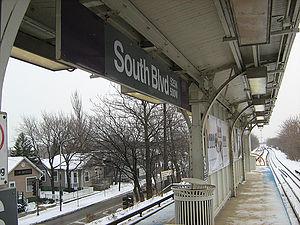
Photo de South BLVD
South Boulevard est une station aérienne de la ligne mauve du métro de Chicago sur la Evanston Branch. Les travaux y ont débuté en 1929 afin de remplacer l’ancienne station Calvary Cimetery et elle fut inaugurée en 1931.